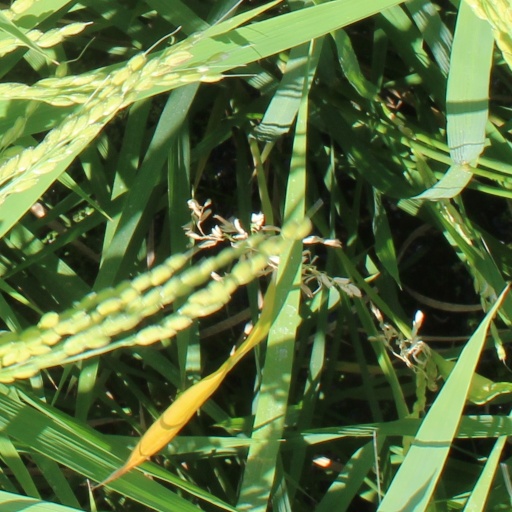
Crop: rice